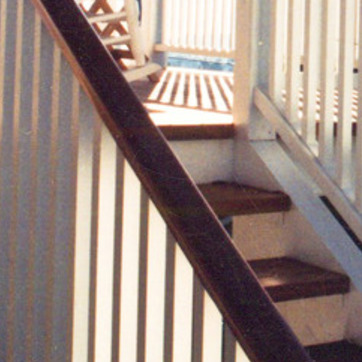
Material: wood